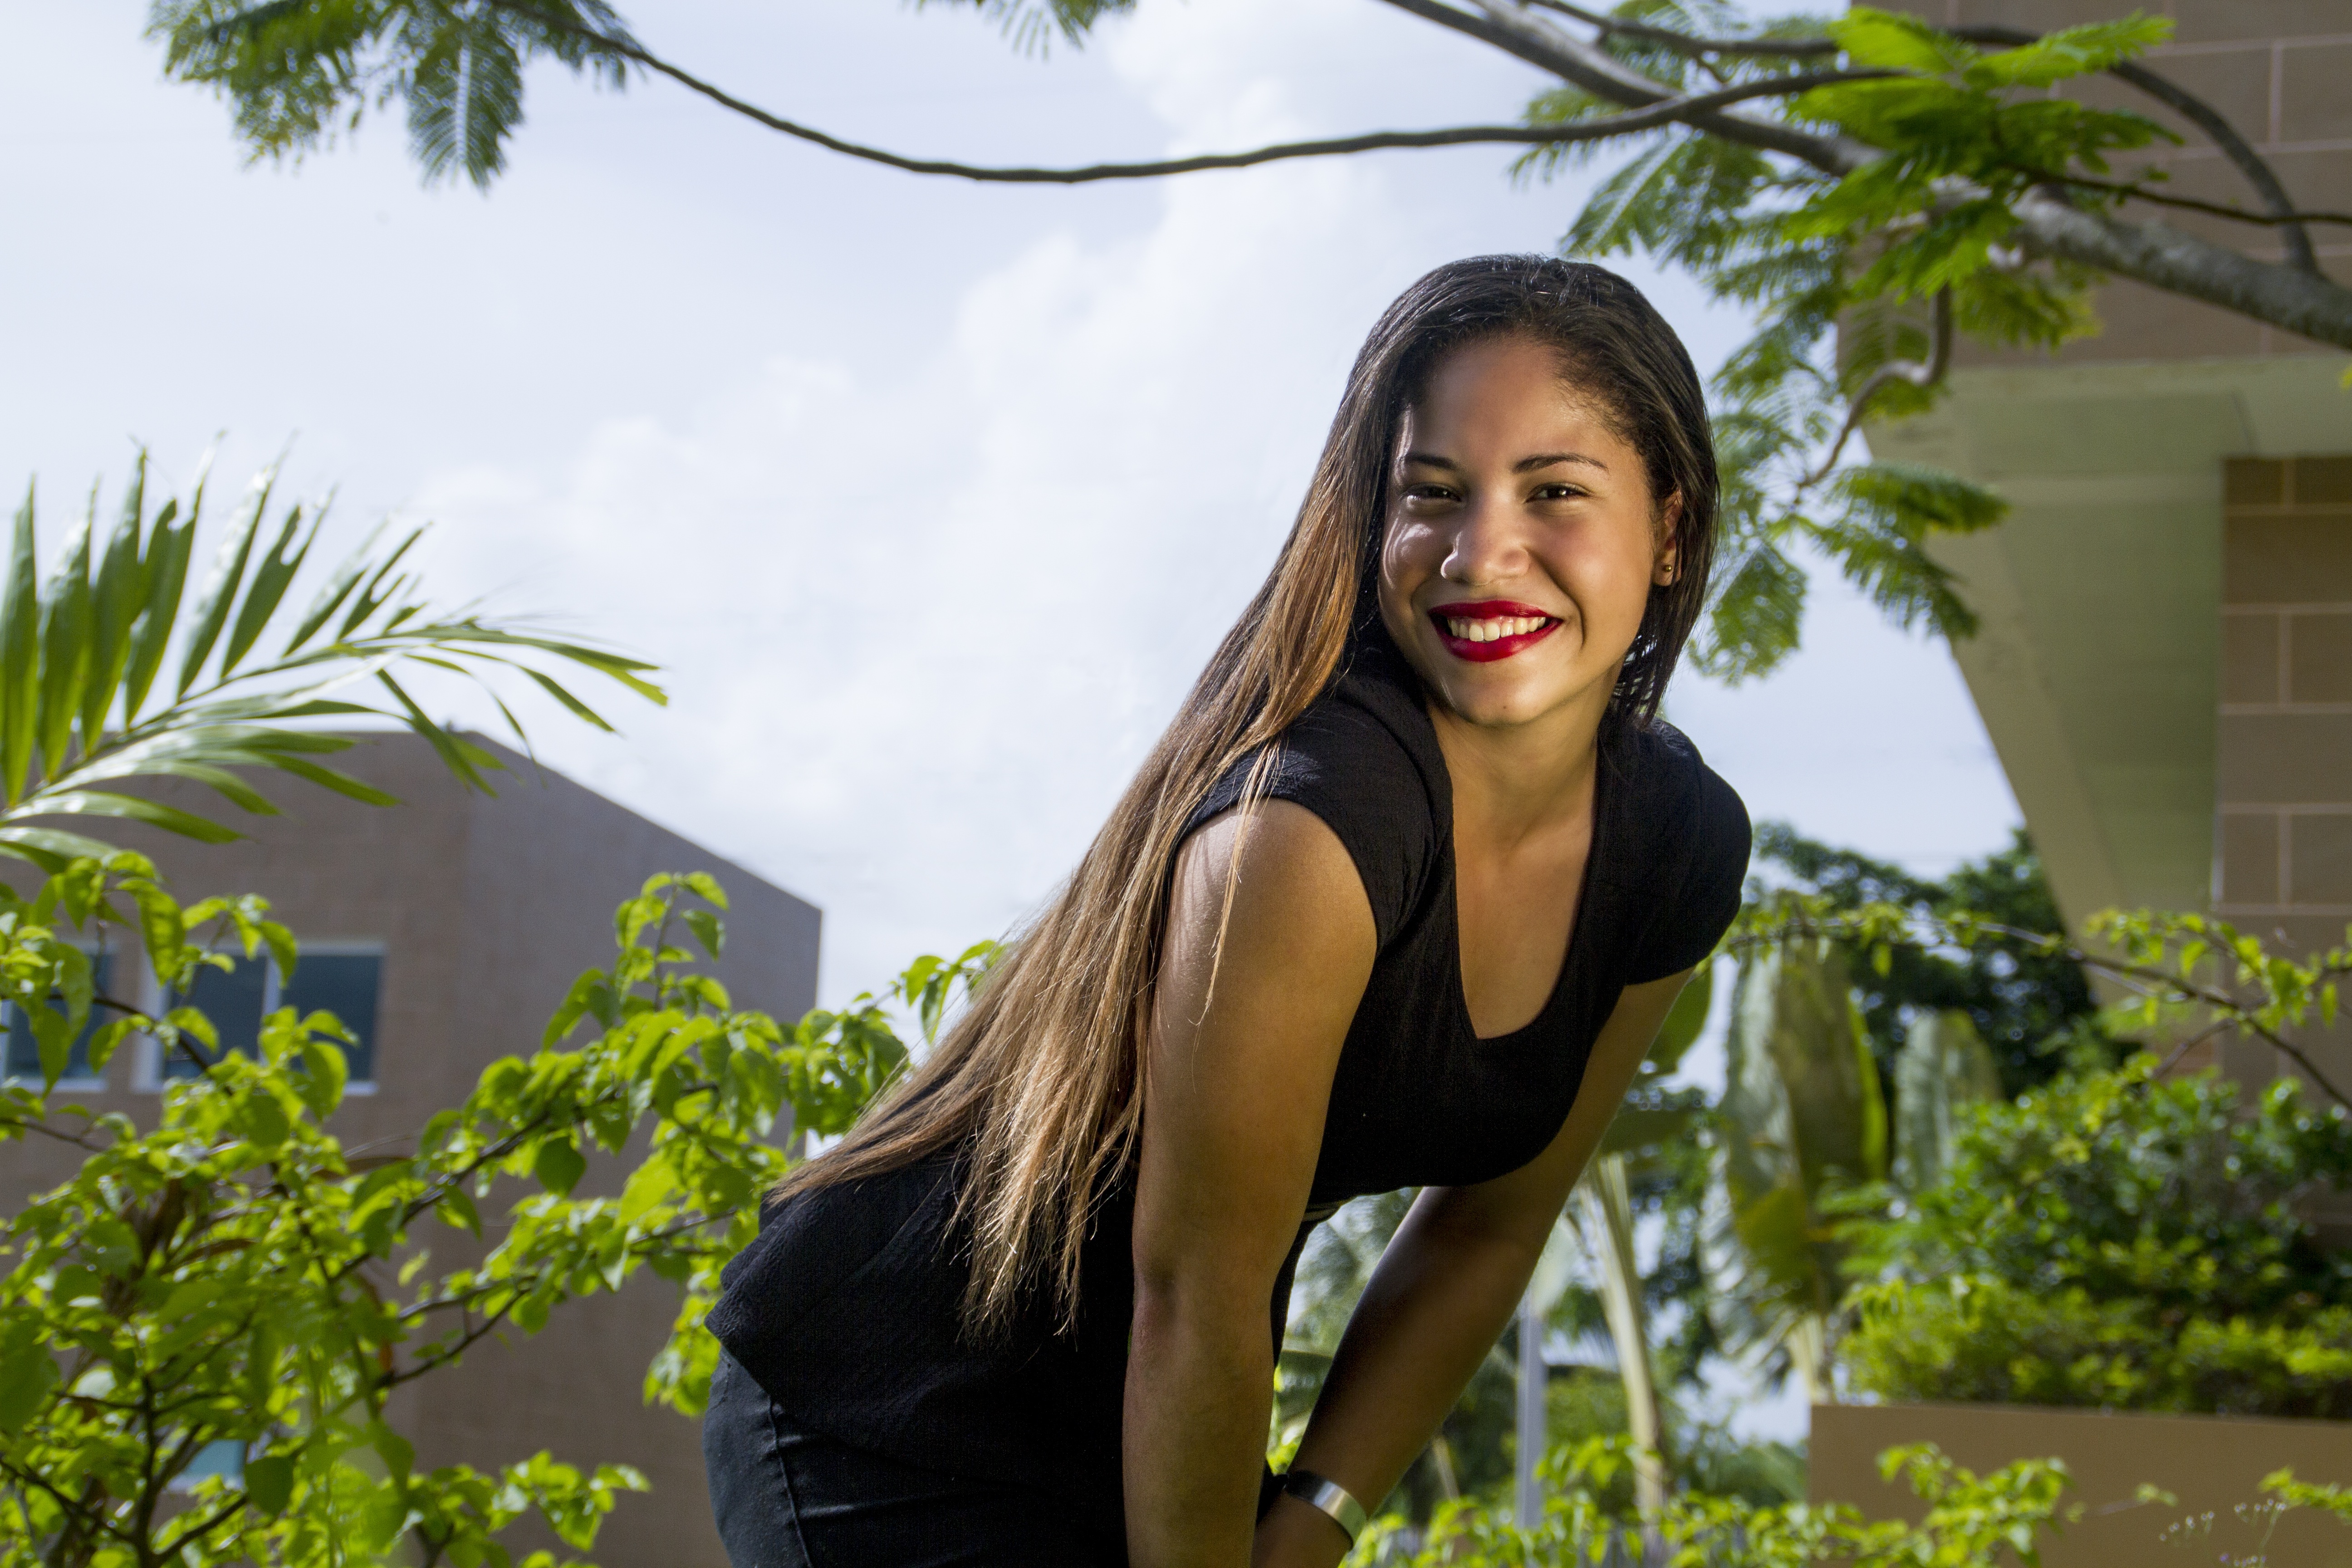
tree, person, light, girl, woman, lawn, photography, sunlight, flower, vacation, model, young, spring, green, fashion, lady, smile, dress, women, beauty, beautiful, sexy, day, photo shoot, natural light